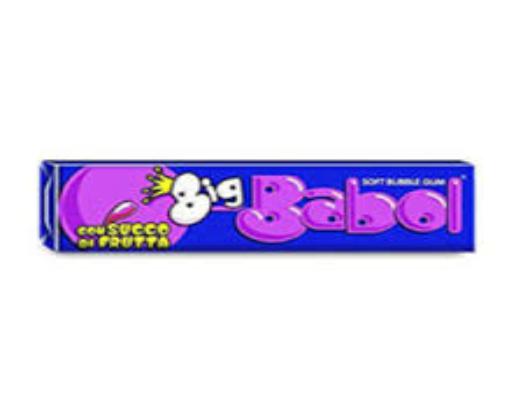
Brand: BigBabol
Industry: Food